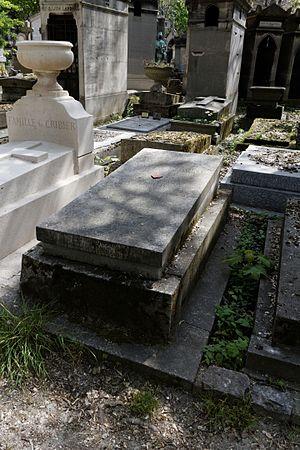
Sépulture de François-Edmond Pâris (1806-1893), vice-amiral, connu pour ses travaux en construction navale dans la période de développement de la propulsion à vapeur, pour son rôle dans l'organisation du Musée de la Marine et pour ses publications sur la construction navale dans le monde. Il est également considéré comme le père de l'ethnographie nautique.
François Edmond Pâris, né à Paris le 2 mars 1806 et mort à Paris le 8 avril 1893, est un officier de marine français du XIXᵉ siècle. Vice-amiral, il est connu pour ses travaux en construction navale dans la période de développement de la propulsion à vapeur, pour son rôle dans l'organisation du Musée national de la Marine et pour ses publications sur la construction navale dans le monde. Il est également considéré comme le père de l'ethnographie nautique.